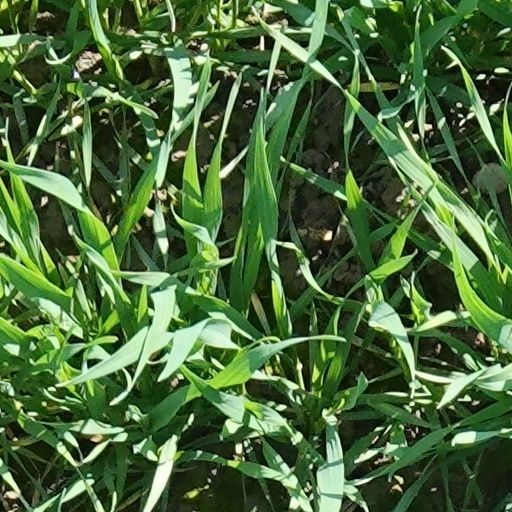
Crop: wheat